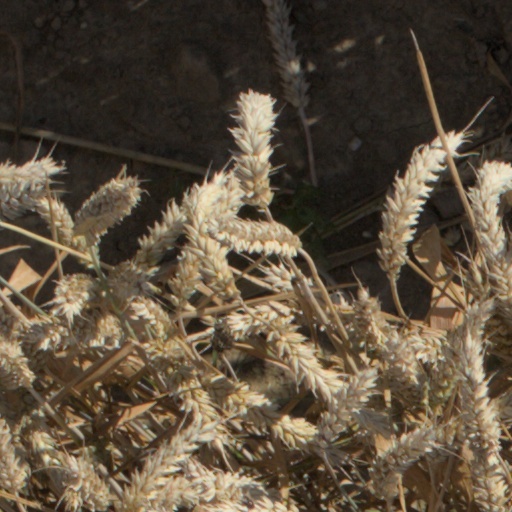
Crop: wheat